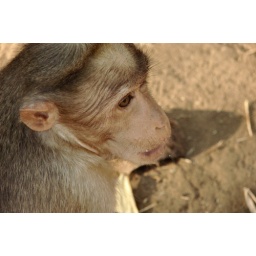
monkey - near vazhachal water fall